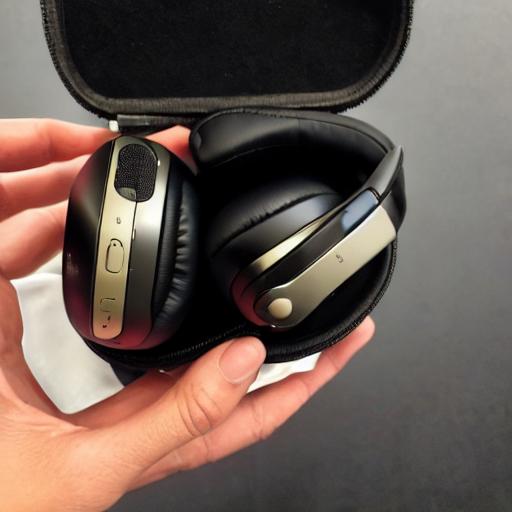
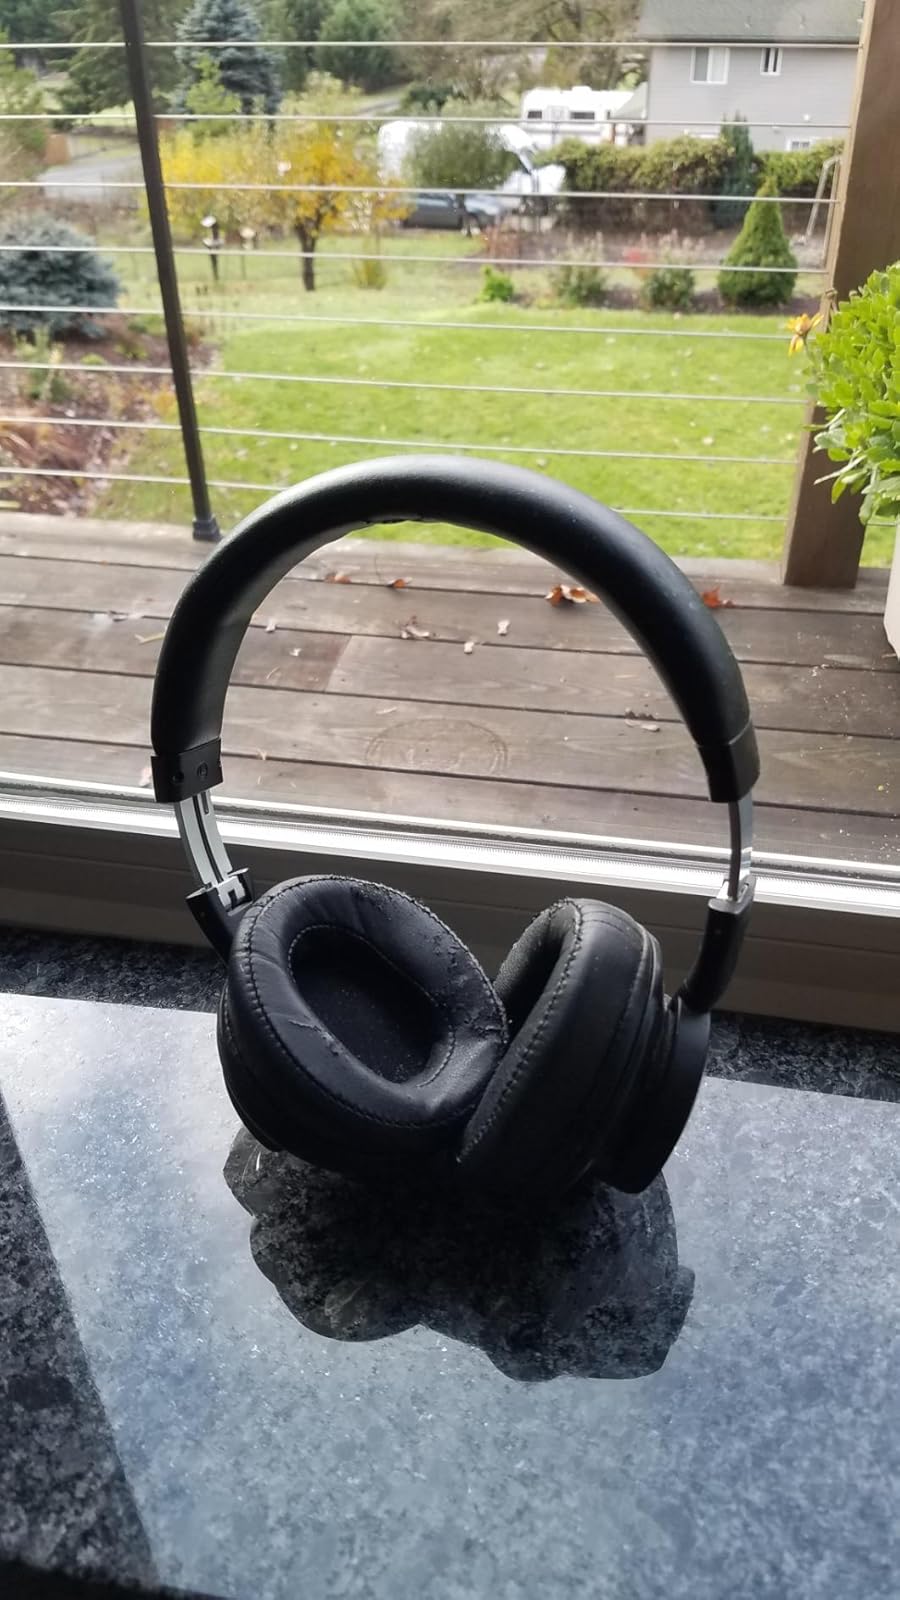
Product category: headphones
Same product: no